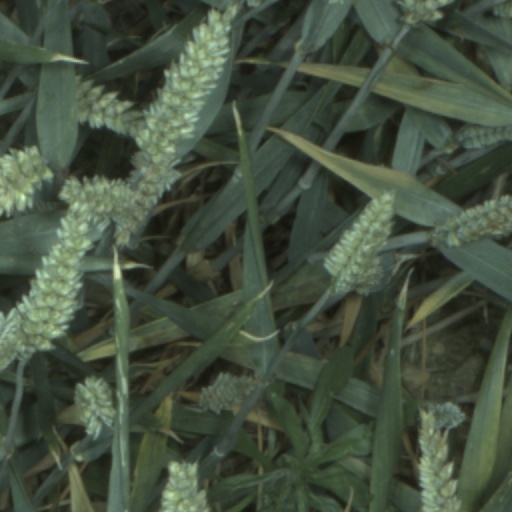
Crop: wheat